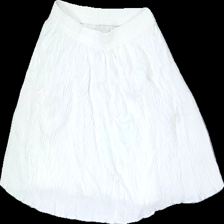
View: back
Type: Skirt
Category: Ladies
Brand: Not in the list
Brand text on label: stretch
Colors: White
Material: 100% cotton
Cut: Regular
Size: S
Season: All
Stains: Minor
Damage: fläckar
Damage location: middle right
Damage 2 location: middle center
Damage 3 location: middle center
Price range: <50
Recommended usage: Export
Description: vit kjol med fläckar fram